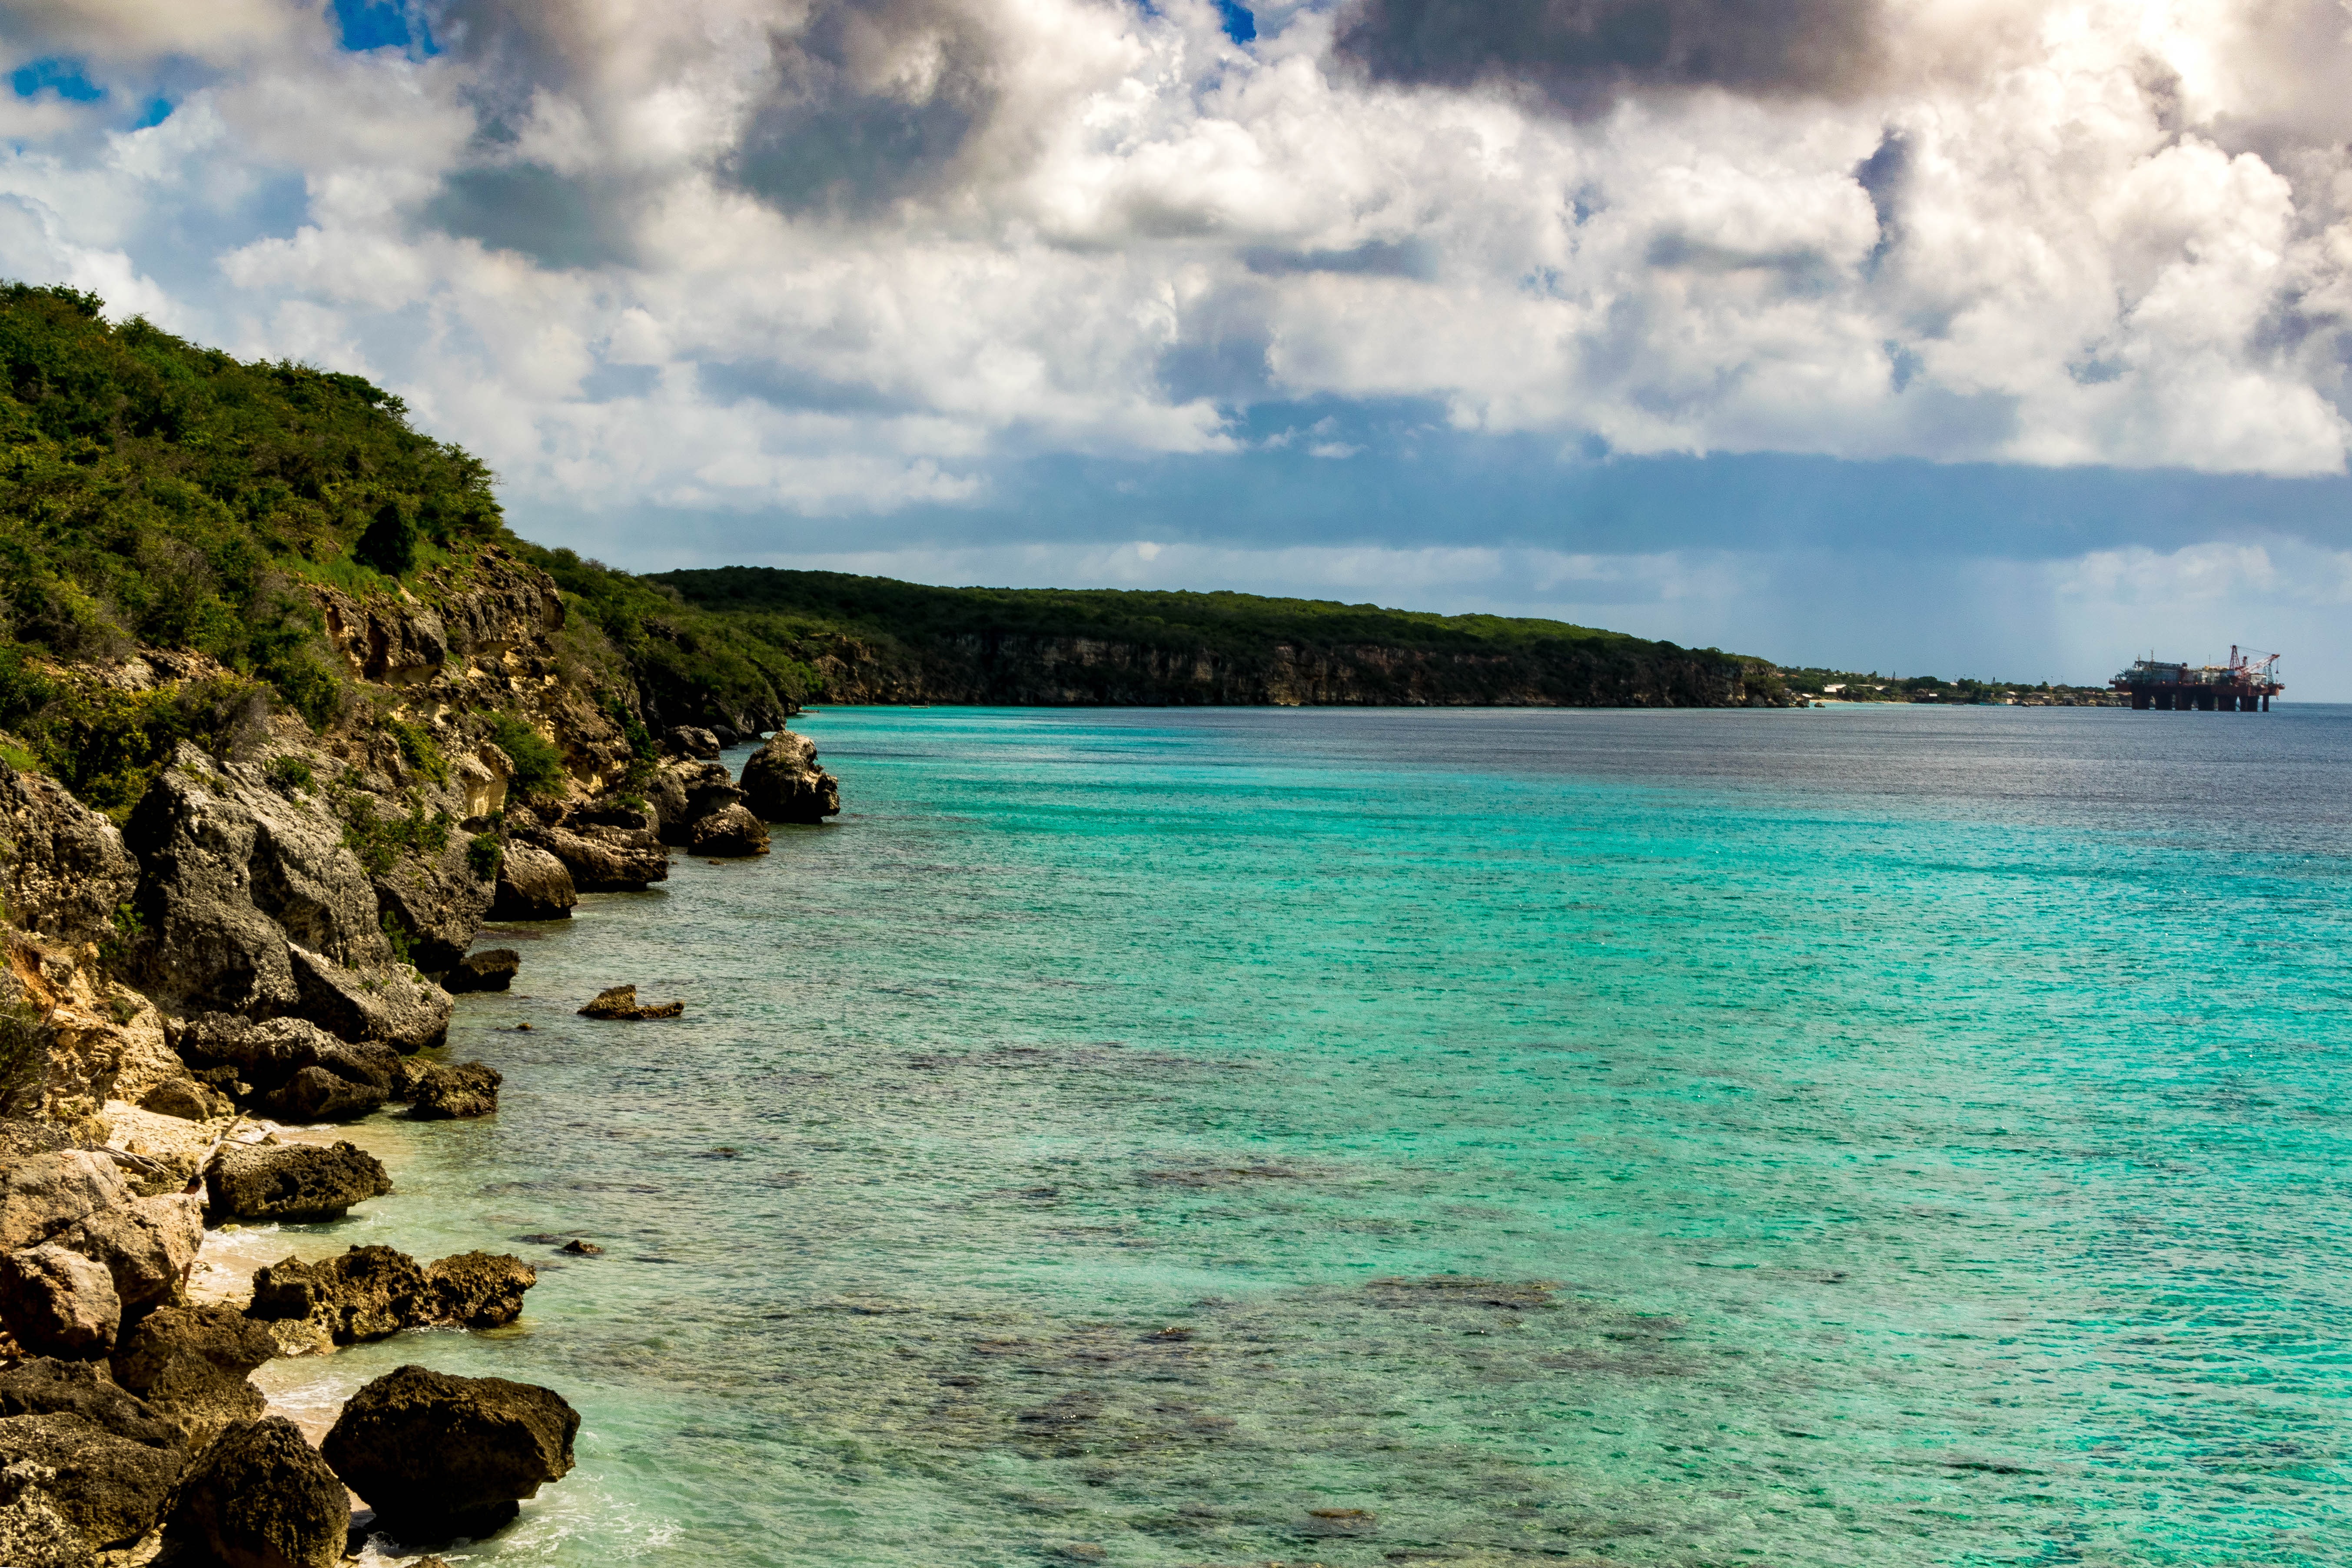
beach, landscape, sea, coast, water, nature, rock, ocean, cloud, shore, wave, stone, summer, vacation, cove, holiday, lagoon, bay, island, blue, terrain, body of water, rocks, playa, caribbean, cape, islet, landform, curacao, willemstad, geographical feature, banda abao, lover's beach